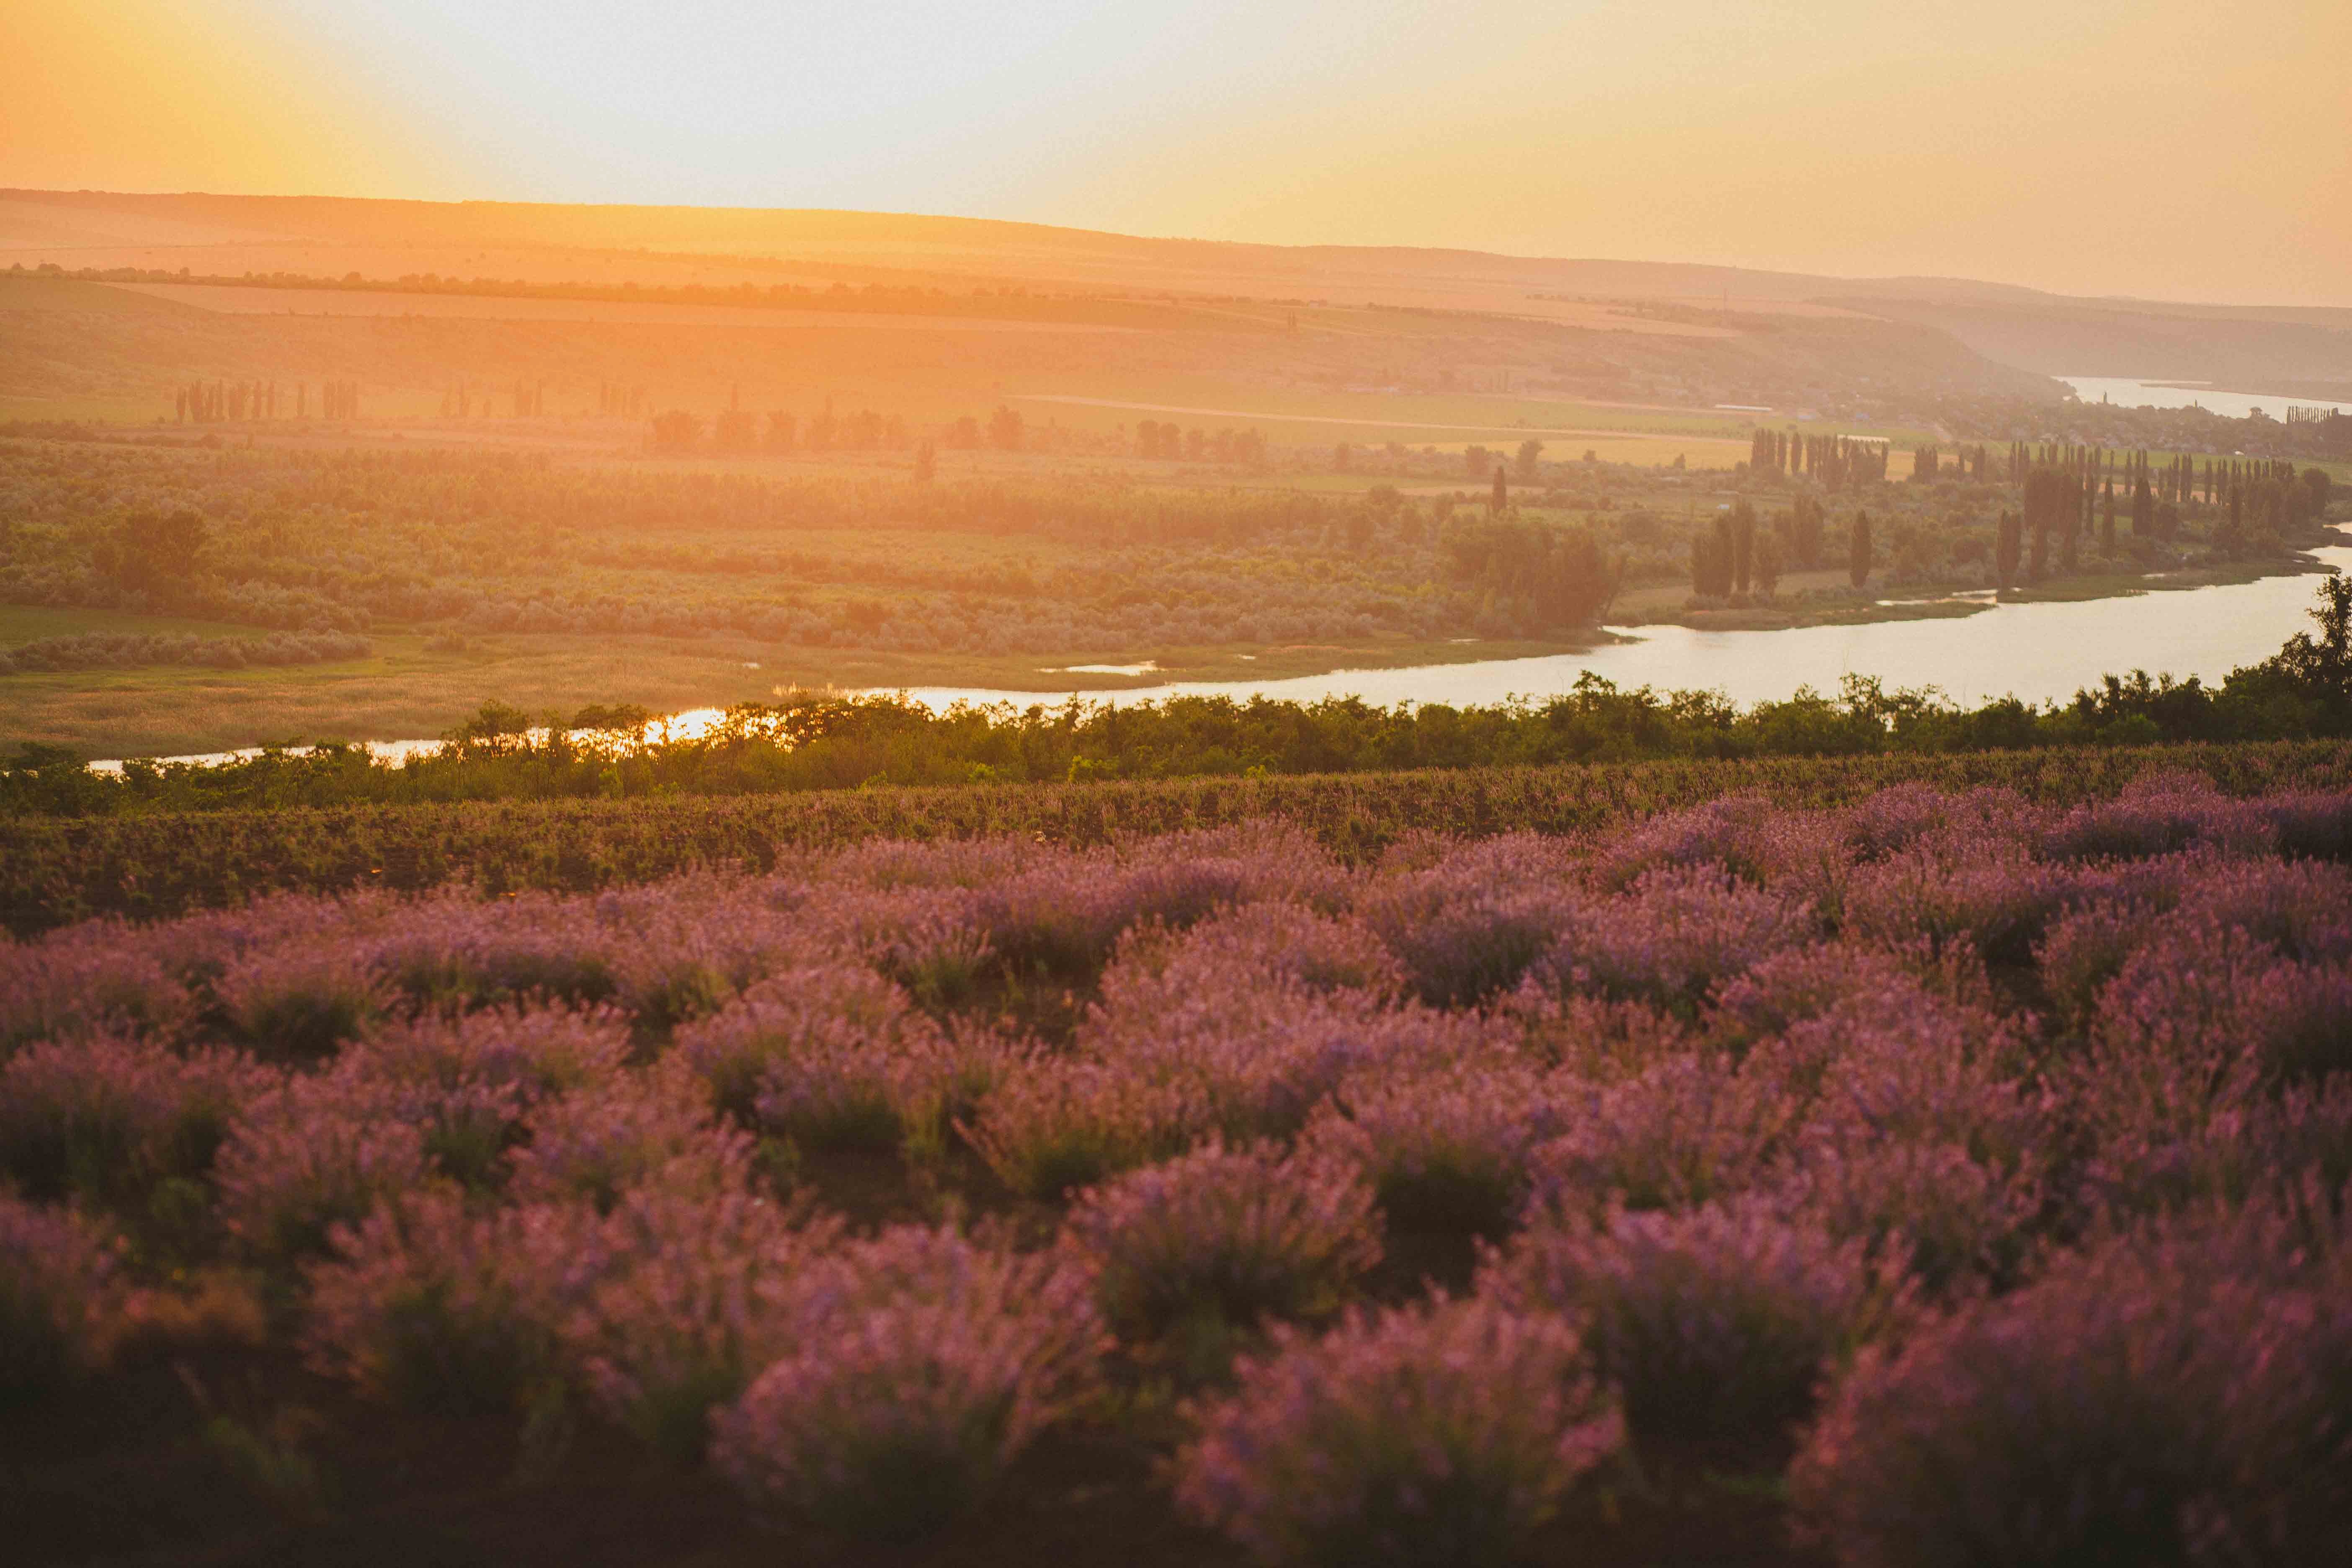
nature, morning, atmospheric phenomenon, sky, field, ecoregion, hill, plain, horizon, lavender, grassland, prairie, evening, flower, sunlight, landscape, plant, rural area, meadow, fell, chaparral, wildflower, photography, steppe, tundra, sunset, sunrise, plateau, dawn